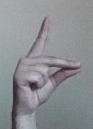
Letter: ta